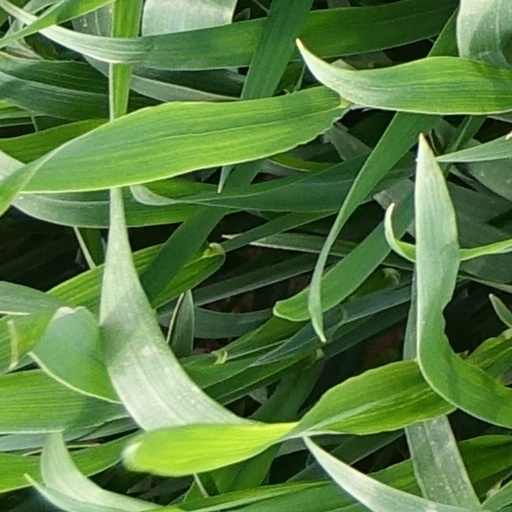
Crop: wheat